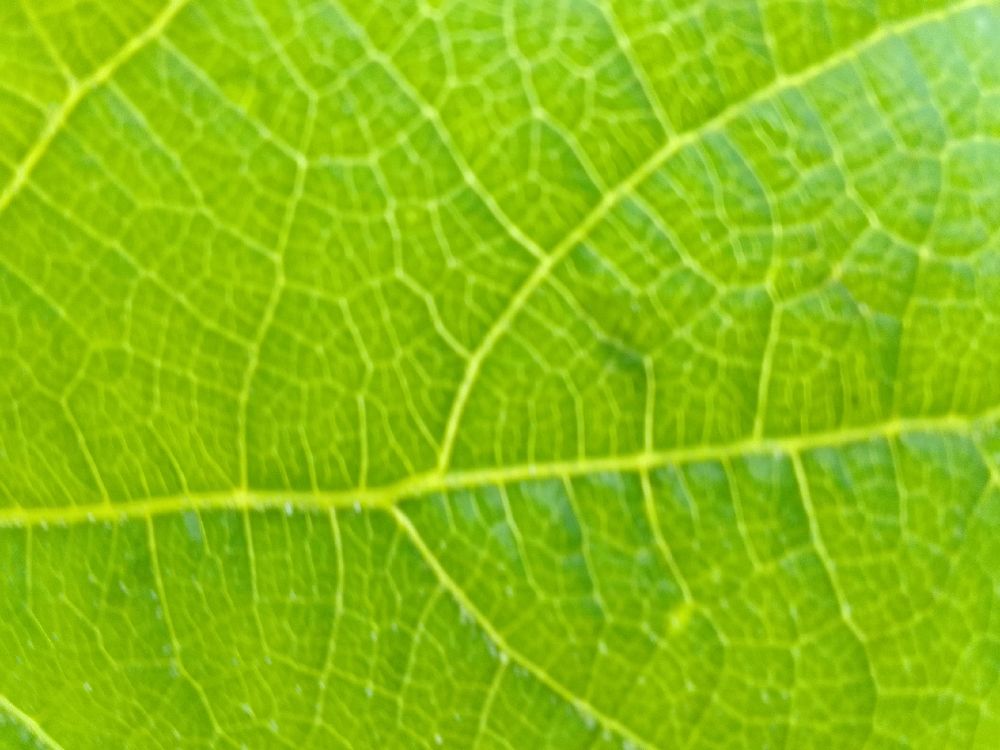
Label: healthy